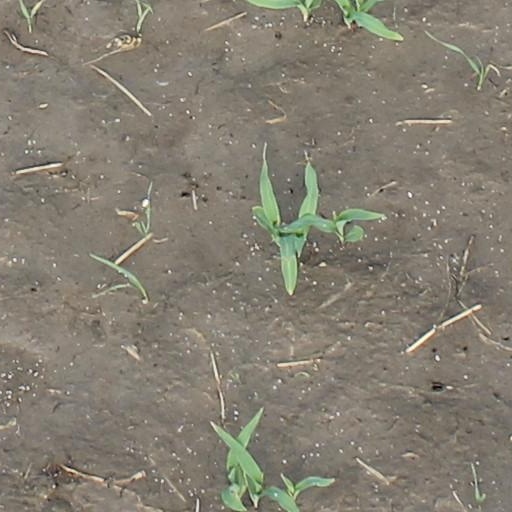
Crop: maize; corn